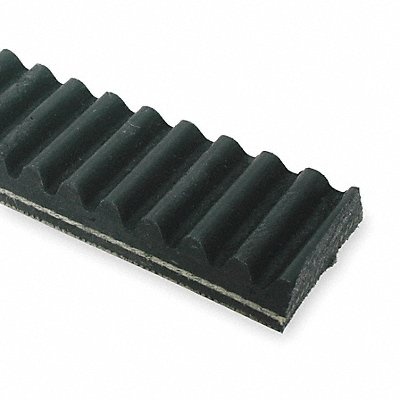
Variable Speed Belt 1922V403
Variable Speed Belt Edge Construction Wrapped Groove Angle 22 Degrees Industry Number 1922V403 Belt Material Gum Rubber Outside Length 40 29/32 in Resistance Properties High Temperature Resistant Oil Resistant Top Width 1 3/16 in Application General Industrial Belt Coating Raw Edge Rubber Belt Series Power Max Belt Trade Size 1922V Color Black Length Type Closed Loop Maximum Operating Temperature 194 Degrees F Minimum Operating Temperature -22 Degrees F Pitch Length 40 19/64 in
Brand: DAYTON
Category: Business & Industrial > Material Handling > Conveyors > Flexible Conveyors